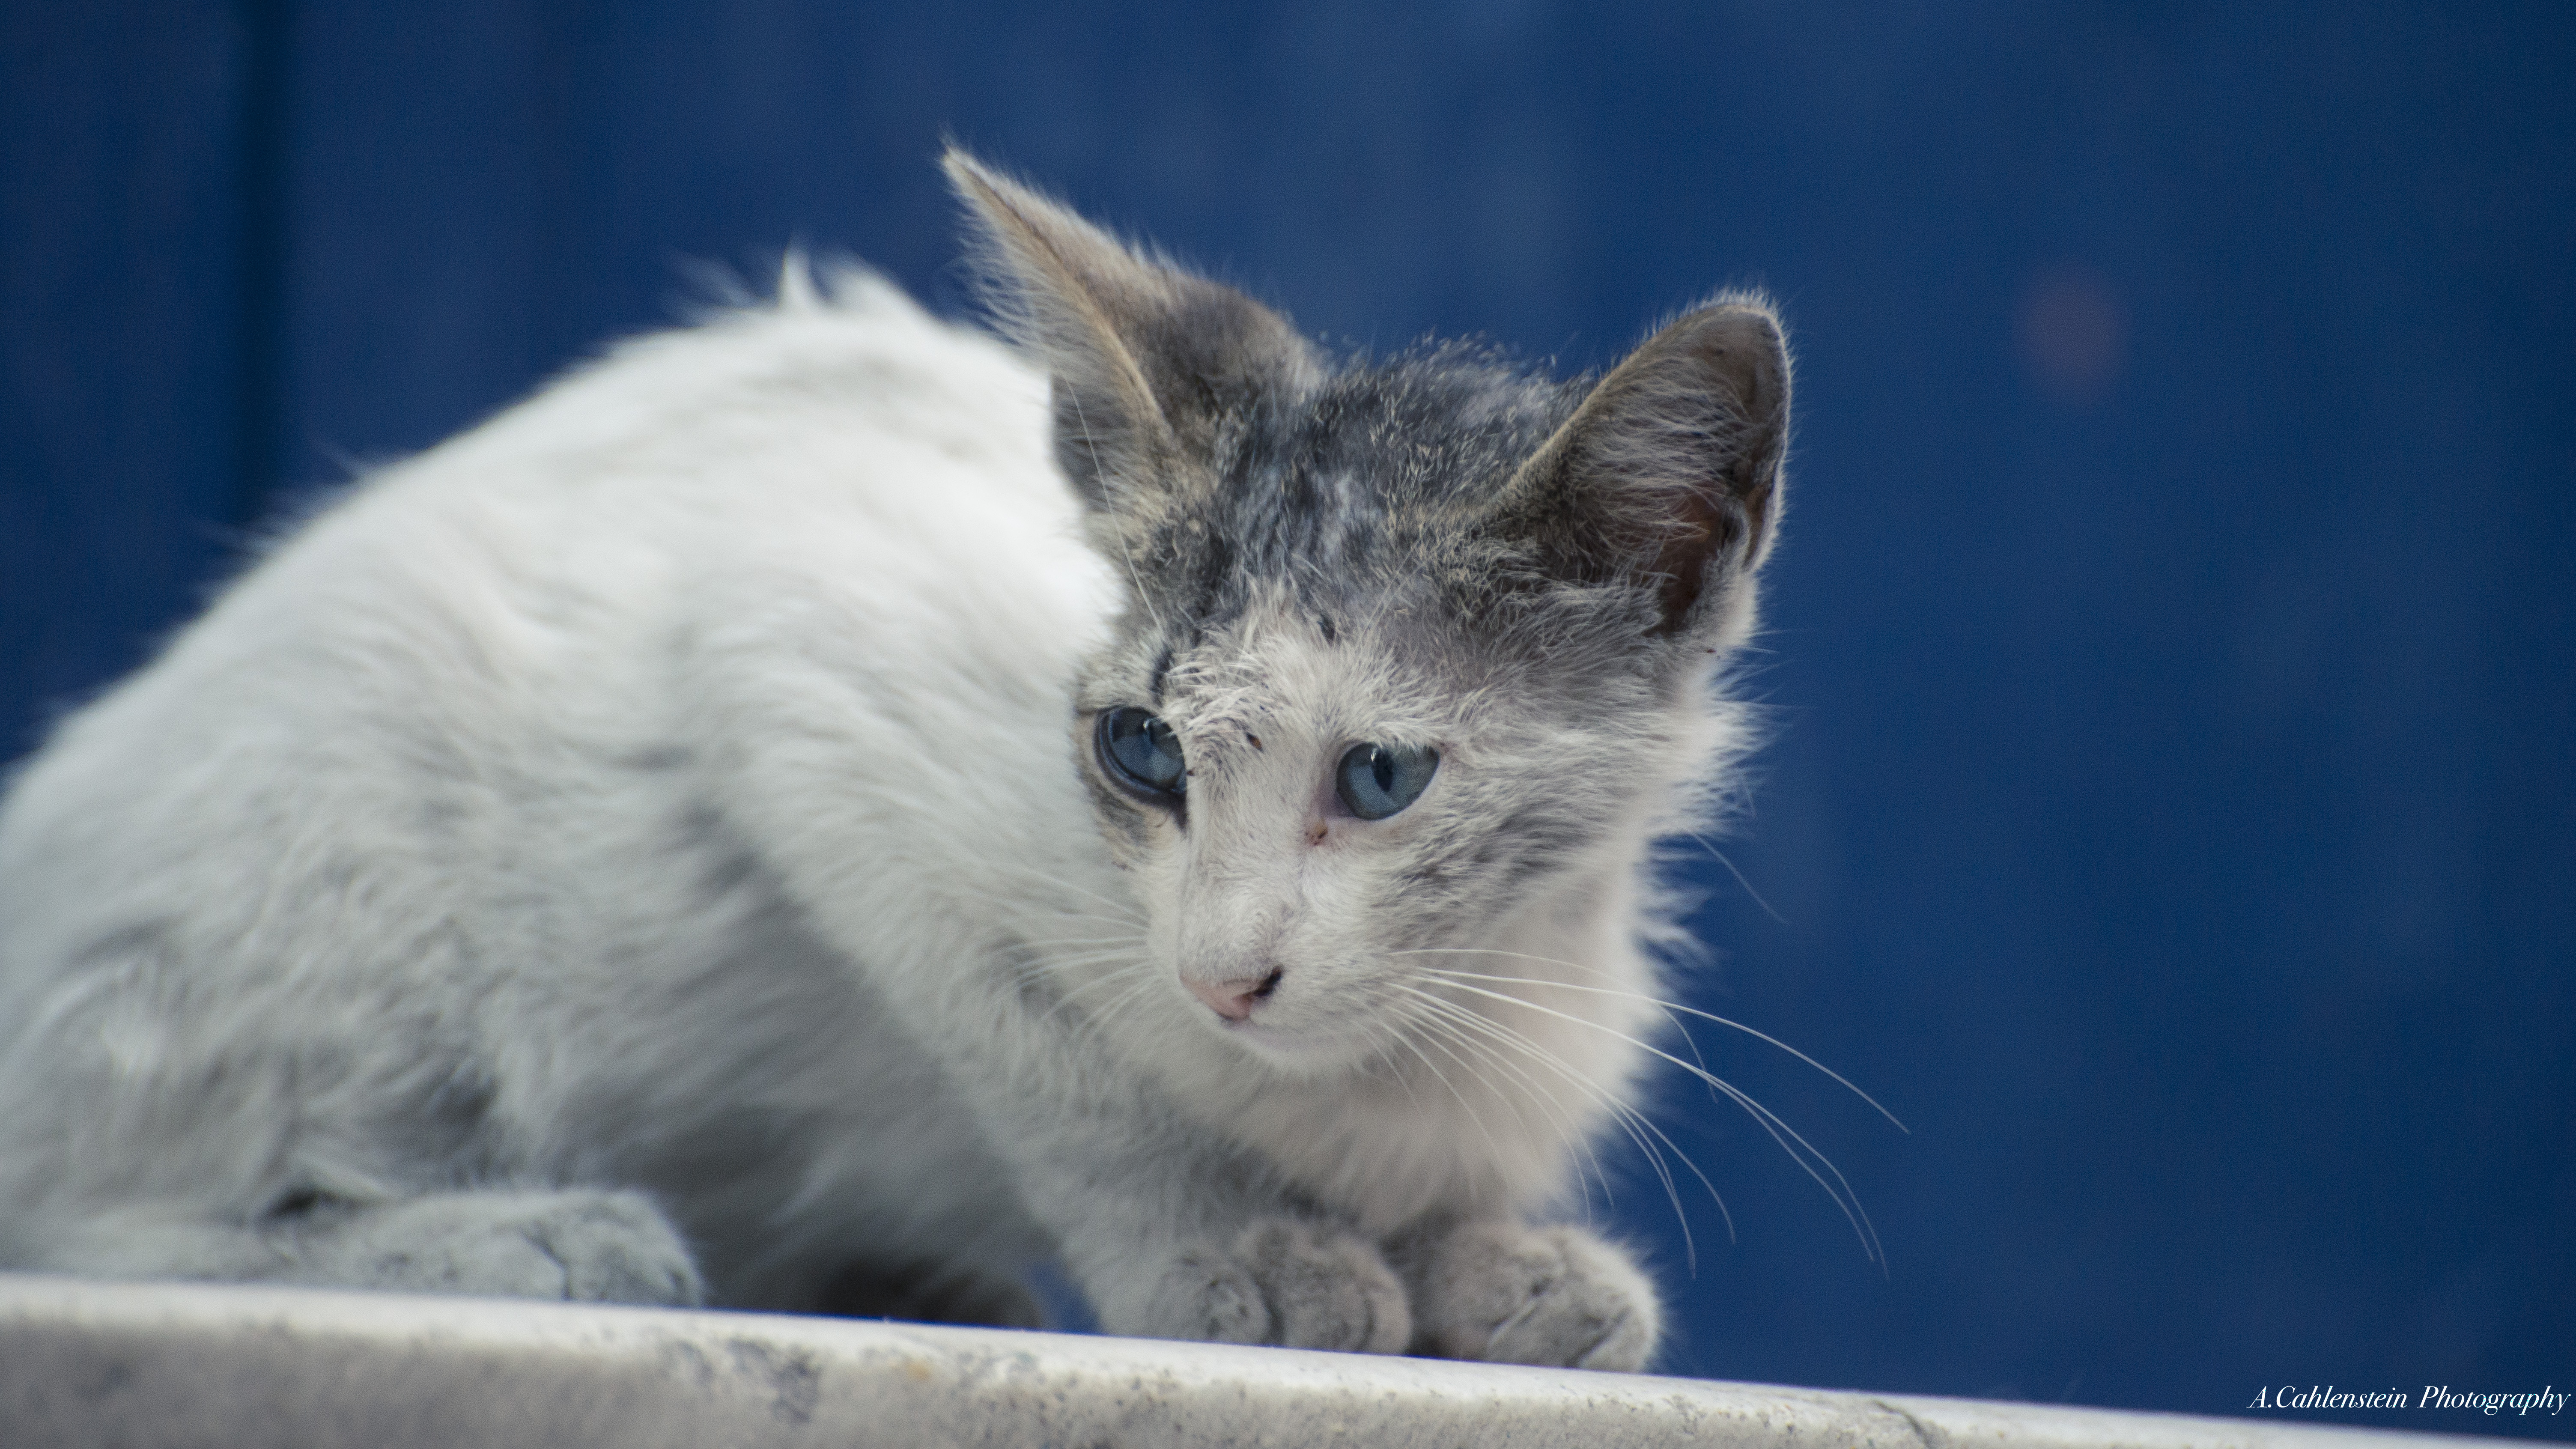
white, city, animal, wild, kitten, cat, color, mammal, asia, blue, nikon, fauna, whiskers, colors, turkey, vertebrate, istanbul, fx, stray, d610, euope, small to medium sized cats, cat like mammal